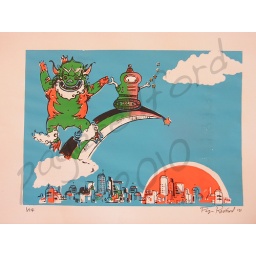
Or &amp;quot;Beast&amp;quot; Friends. 4- color screen print on recycled paper depicting a robot and monster flying over &amp;quot;Pinktoe Ville&amp;quot;